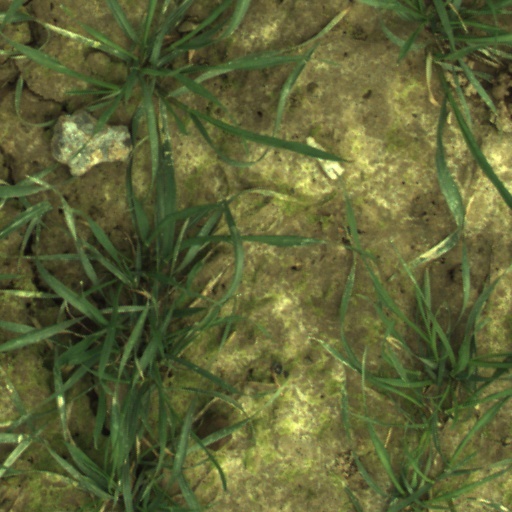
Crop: wheat